Joanna Mary Boyce

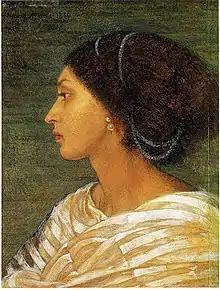
"Head of a Mulatto Woman" (1861). Portrait of Fanny Eaton

Boyce's later works include "Fanny Eaton" (formerly known as "Head of a Mulatto Woman"), a portrait of Jamaican immigrant and popular artists' model Fanny Eaton, now in the collection of the Yale Center for British Art.